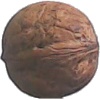
Label: walnut